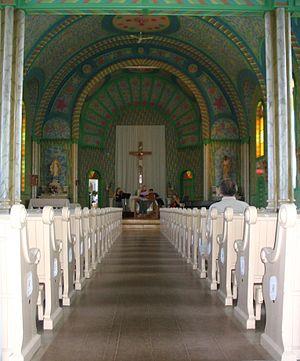
La Péninsule acadienne, anciennement le Bas-du-Comté, est une région culturelle et naturelle située à l’extrémité nord-est du Nouveau-Brunswick, au Canada. Elle est bordée au nord par la baie des Chaleurs et à l’est par le golfe du Saint-Laurent. La Péninsule acadienne est appelée ainsi car la plupart de ses habitants sont acadiens. Son territoire occupe l'est du comté de Gloucester et l'extrémité nord-est du comté de Northumberland.
On appelle architecture acadienne, parfois architecture cadienne, un style d'architecture traditionnelle utilisé par les Acadiens et les Cadiens, surtout en Acadie et, par extension, l'architecture en général faite en Acadie.
La musique acadienne est la musique des Acadiens, principalement en Acadie. Le folklore et la musique ont longtemps été les seuls éléments de la culture acadienne à être pratiqués. Les communautés religieuses ont joué un rôle important dans le développement de cet art. Les fanfares des collèges et les chorales paroissiales sont rapidement devenues populaires. Plusieurs musiciens sont aussi devenus connus à l'étranger durant le XXᵉ siècle. Le français est la principale langue de la musique acadienne, mais il existe aussi des œuvres en anglais et en chiac.